SS Olza

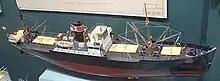
Model of the "Olza" in the National Maritime Museum in Gdańsk.

The keel was laid 28 August 1938 in the Gdynia Shipyard. Most of the elements were produced by Świętochłowice-based Zgoda Steel Works, while minor parts were purchased from other contractors in Poland and the United Kingdom. The works continued as planned and launching was scheduled for mid-September 1939. However, on 1 September 1939 Germany invaded Poland starting World War II. As the Polish-German border was only a dozen or so kilometres from Gdynia, the shipyard was almost on the front line. Because of that, it was decided to launch the ship prematurely on 8 September 1939, in order to block the slipway in case the shipyard came under German control.